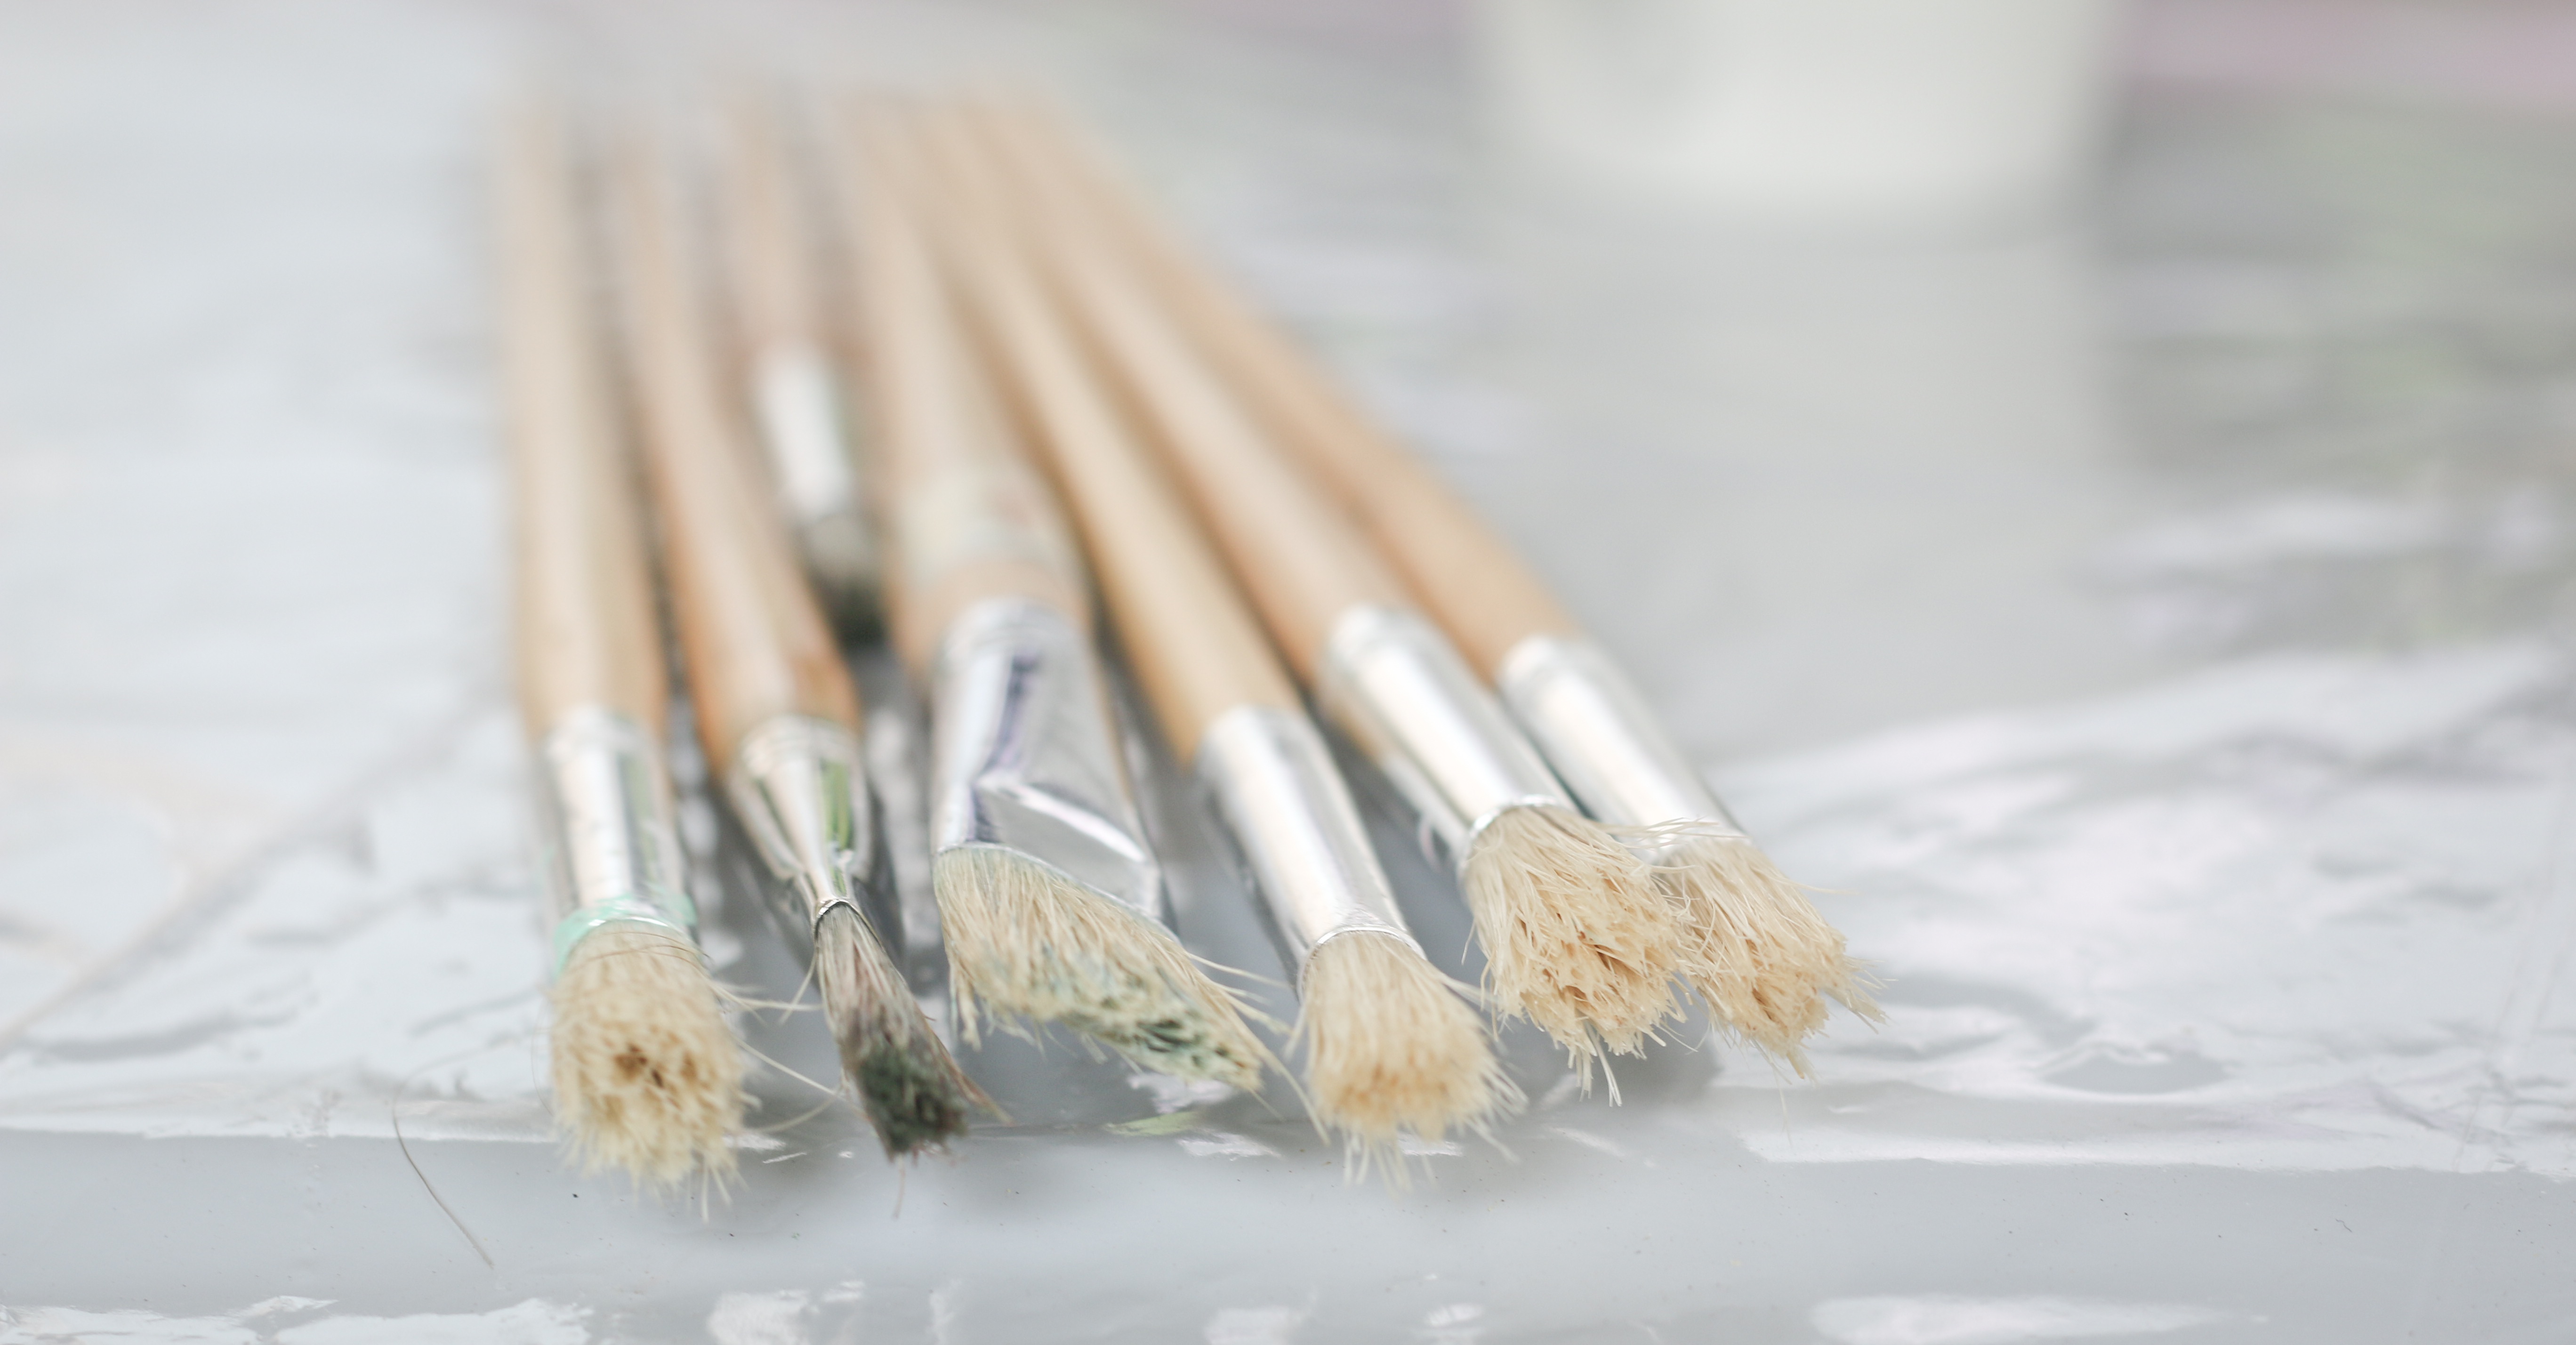
food, produce, close up, flavor, grass family